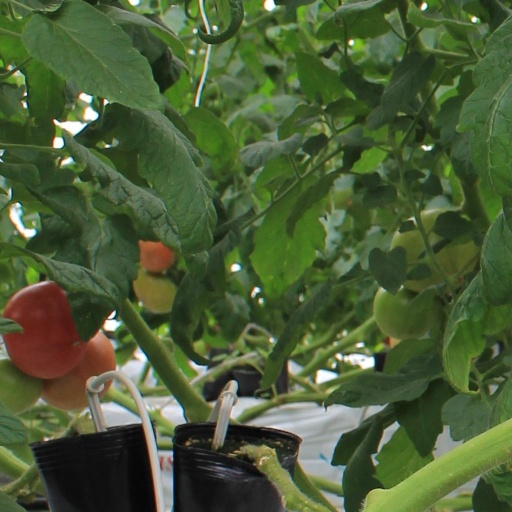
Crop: tomato